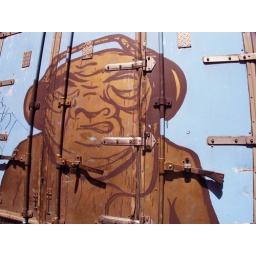
Cool graffiti on delivery truck in Old San Juan. There was lots of cool street art everywhere!